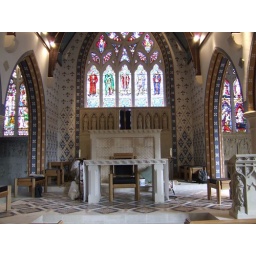
This cute church is next door to Darragh in Fulham.